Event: Nepal Earthquake
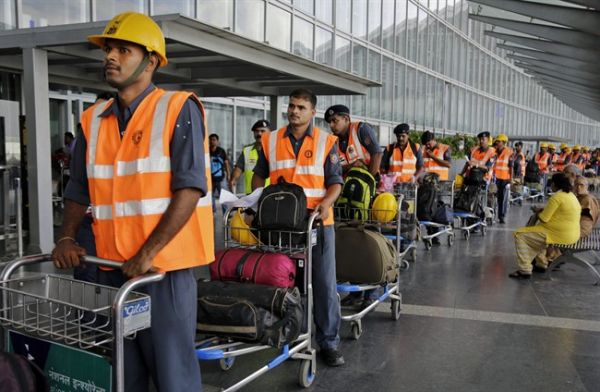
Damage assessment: no_damage